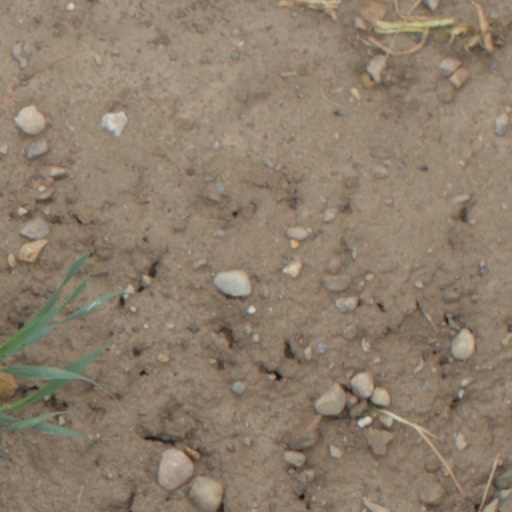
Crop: wheat